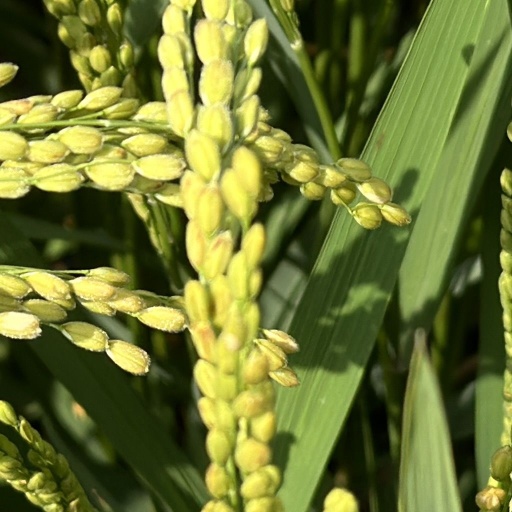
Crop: rice